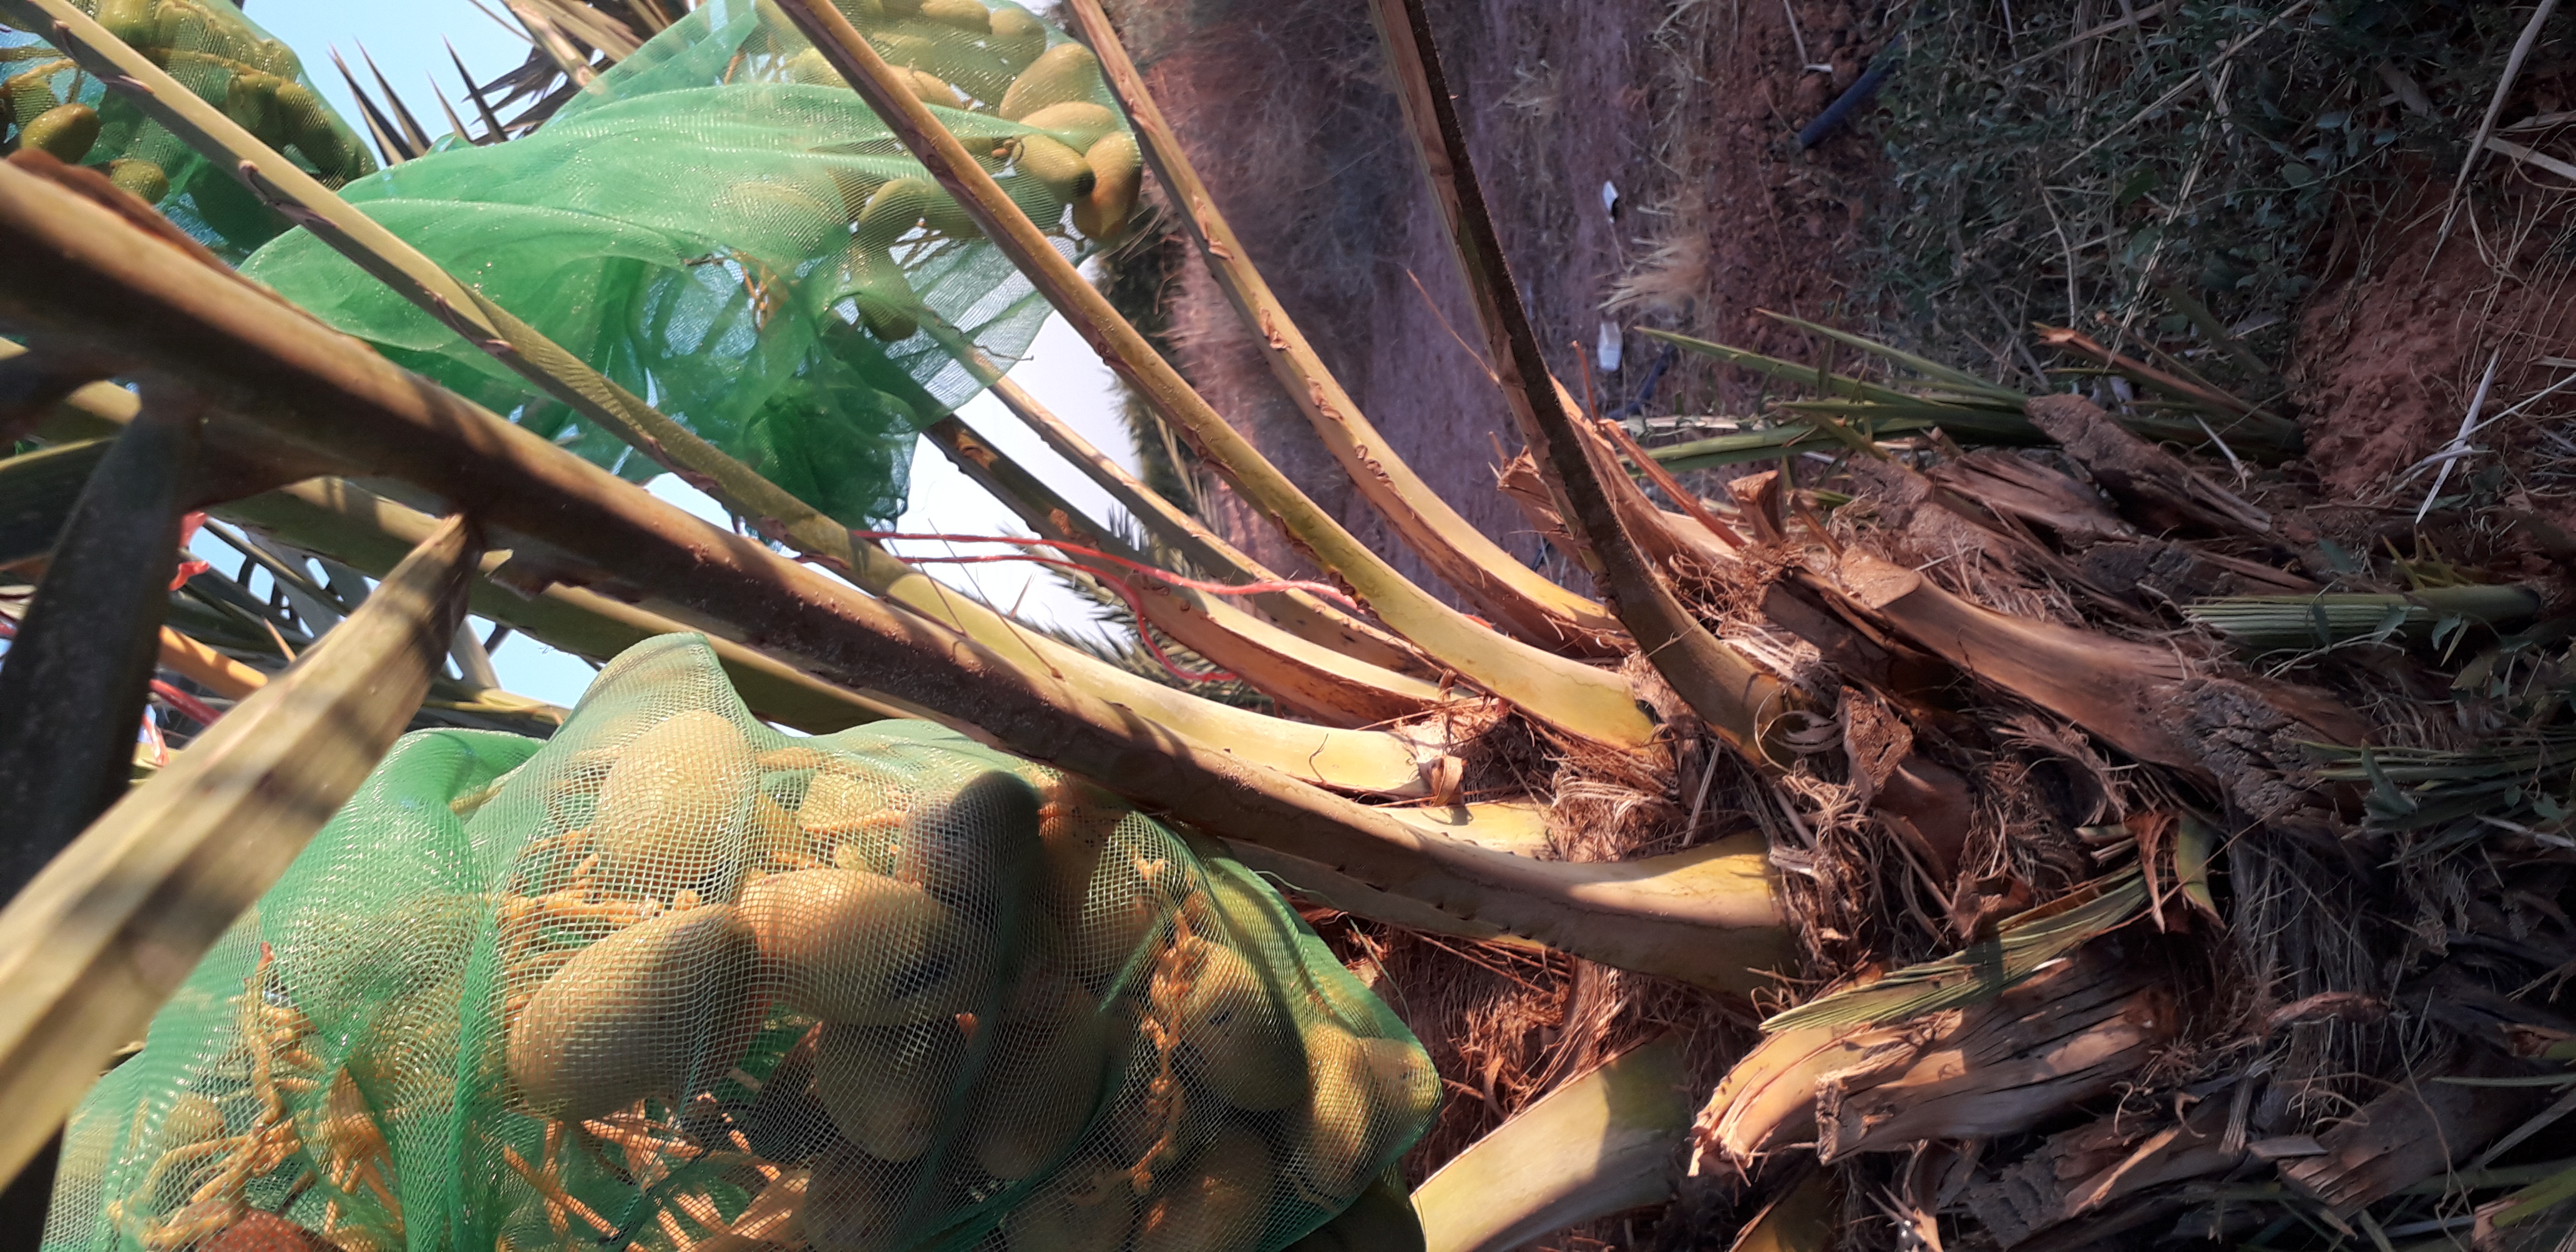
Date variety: Boumajhoul